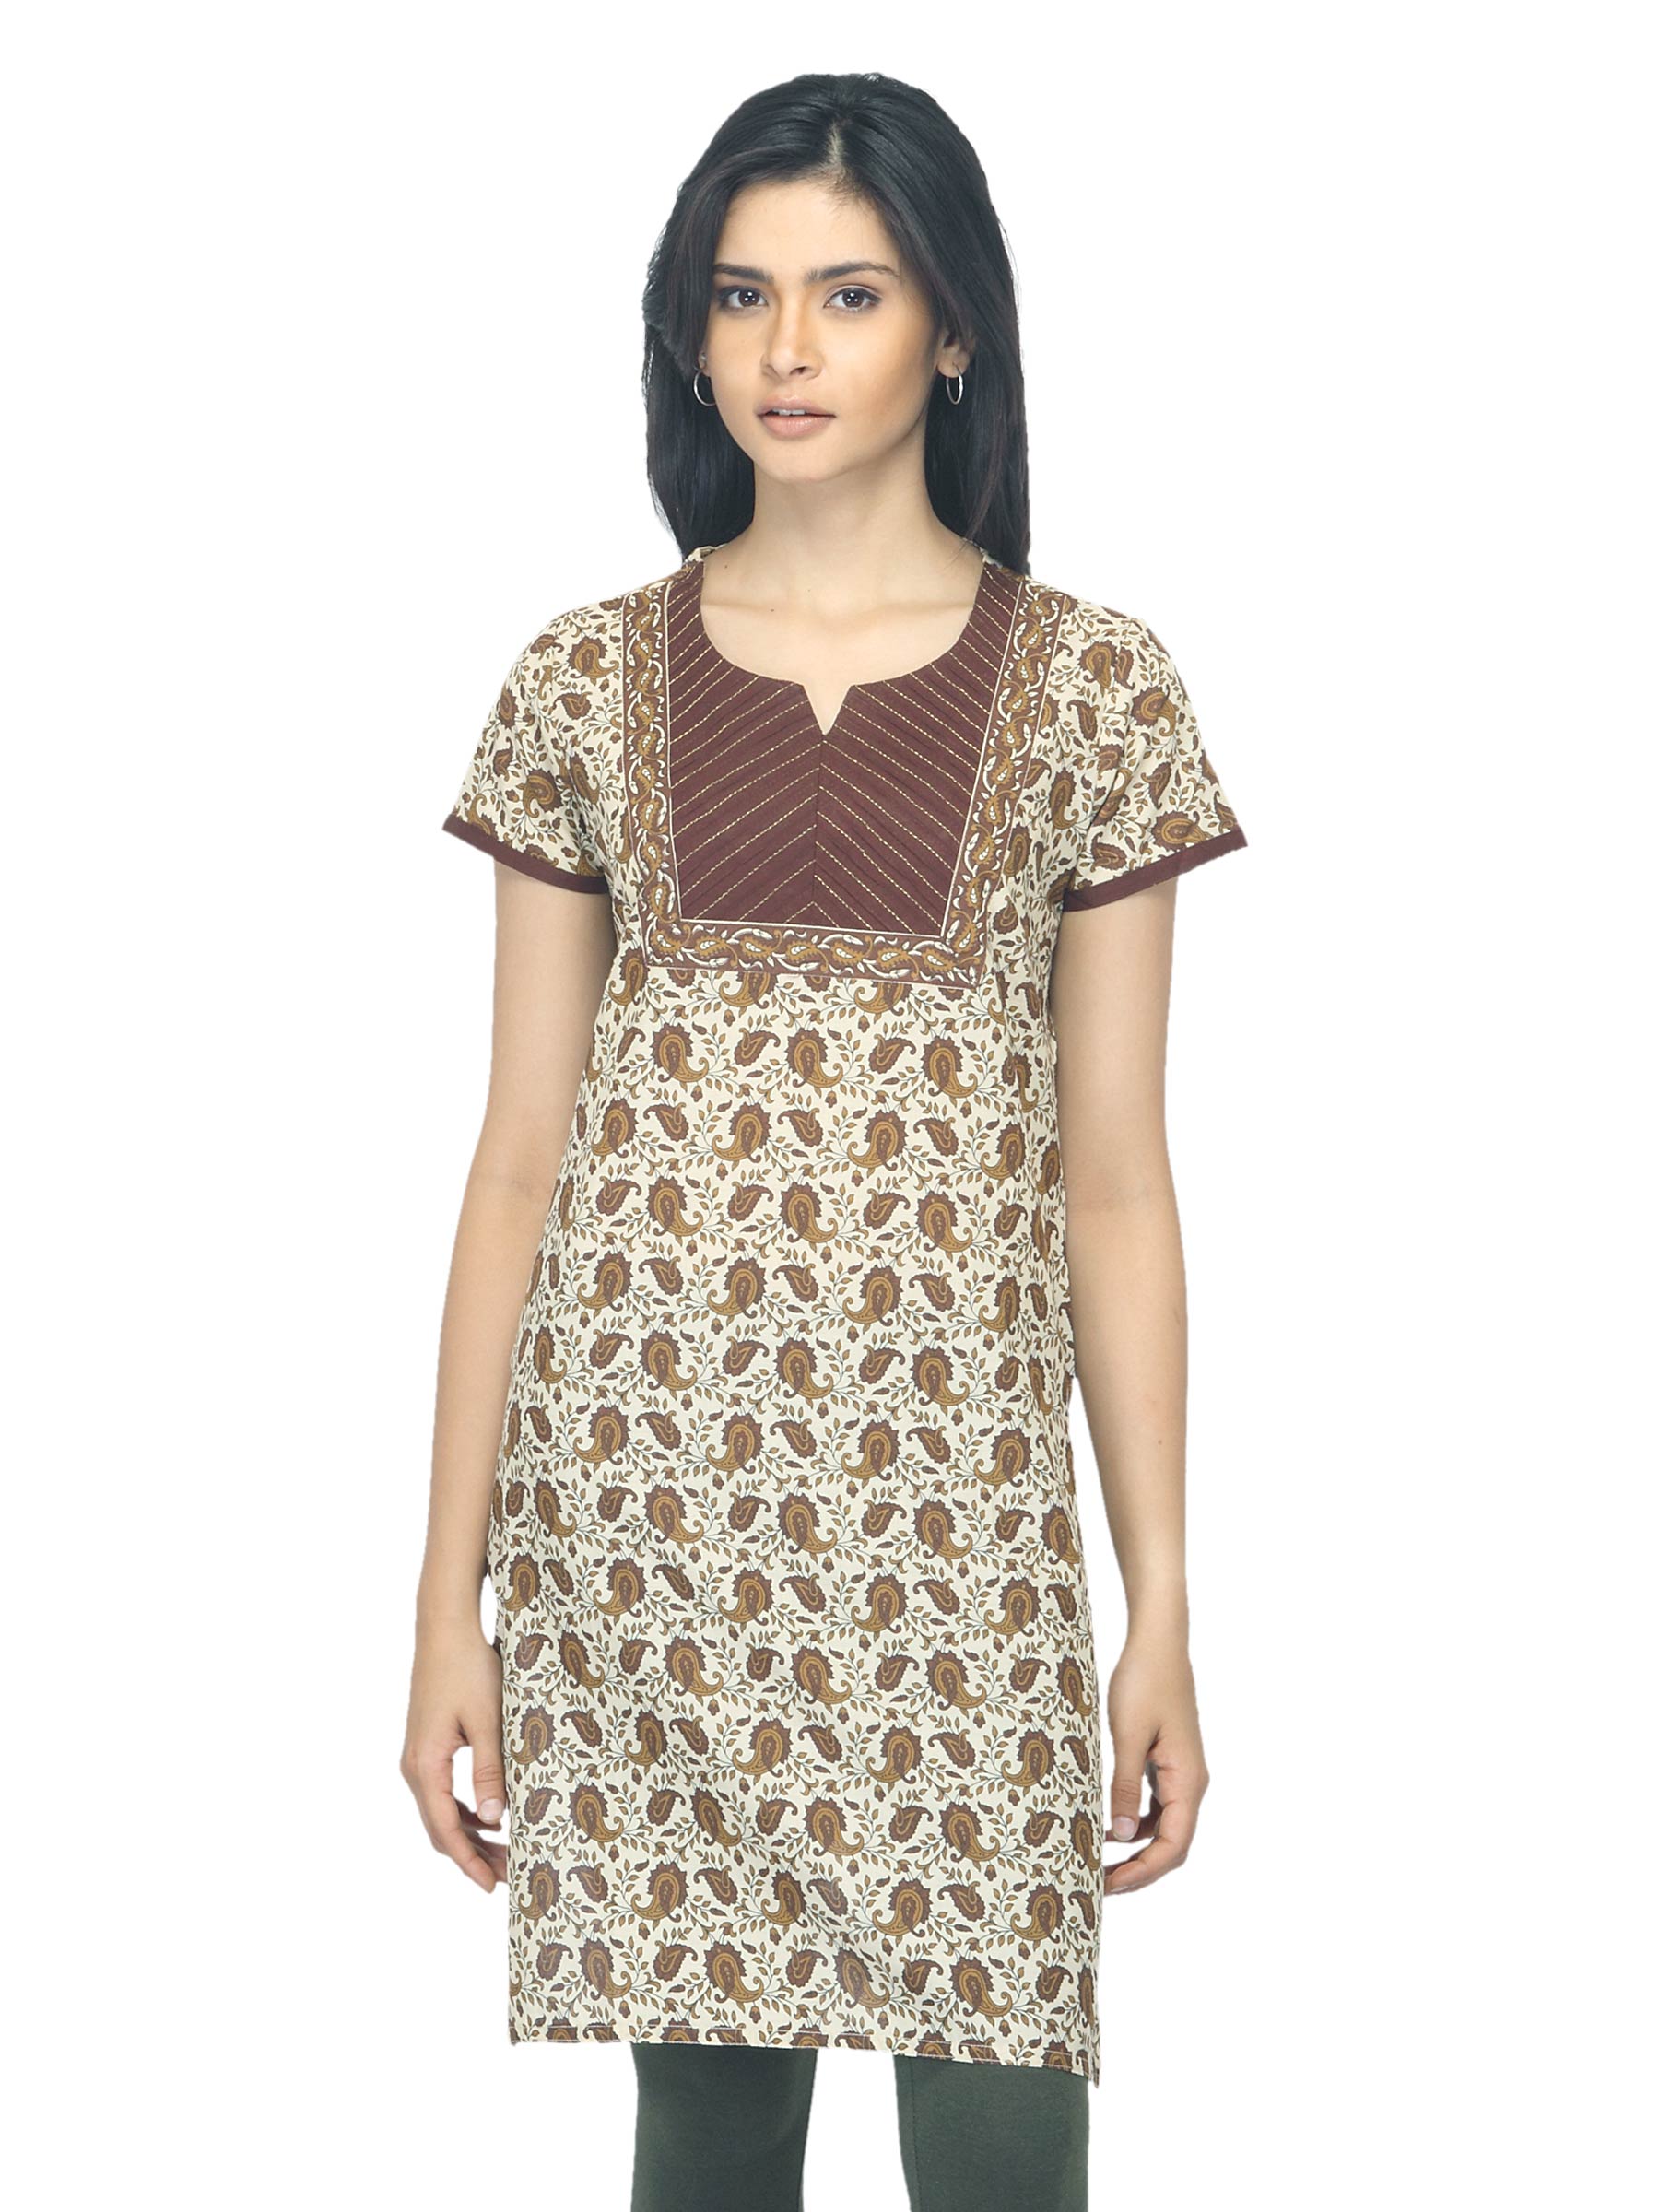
Vishudh Women Printed Brown Kurta
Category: Apparel / Topwear / Kurtas
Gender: Women
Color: Brown
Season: Summer 2012
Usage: Ethnic